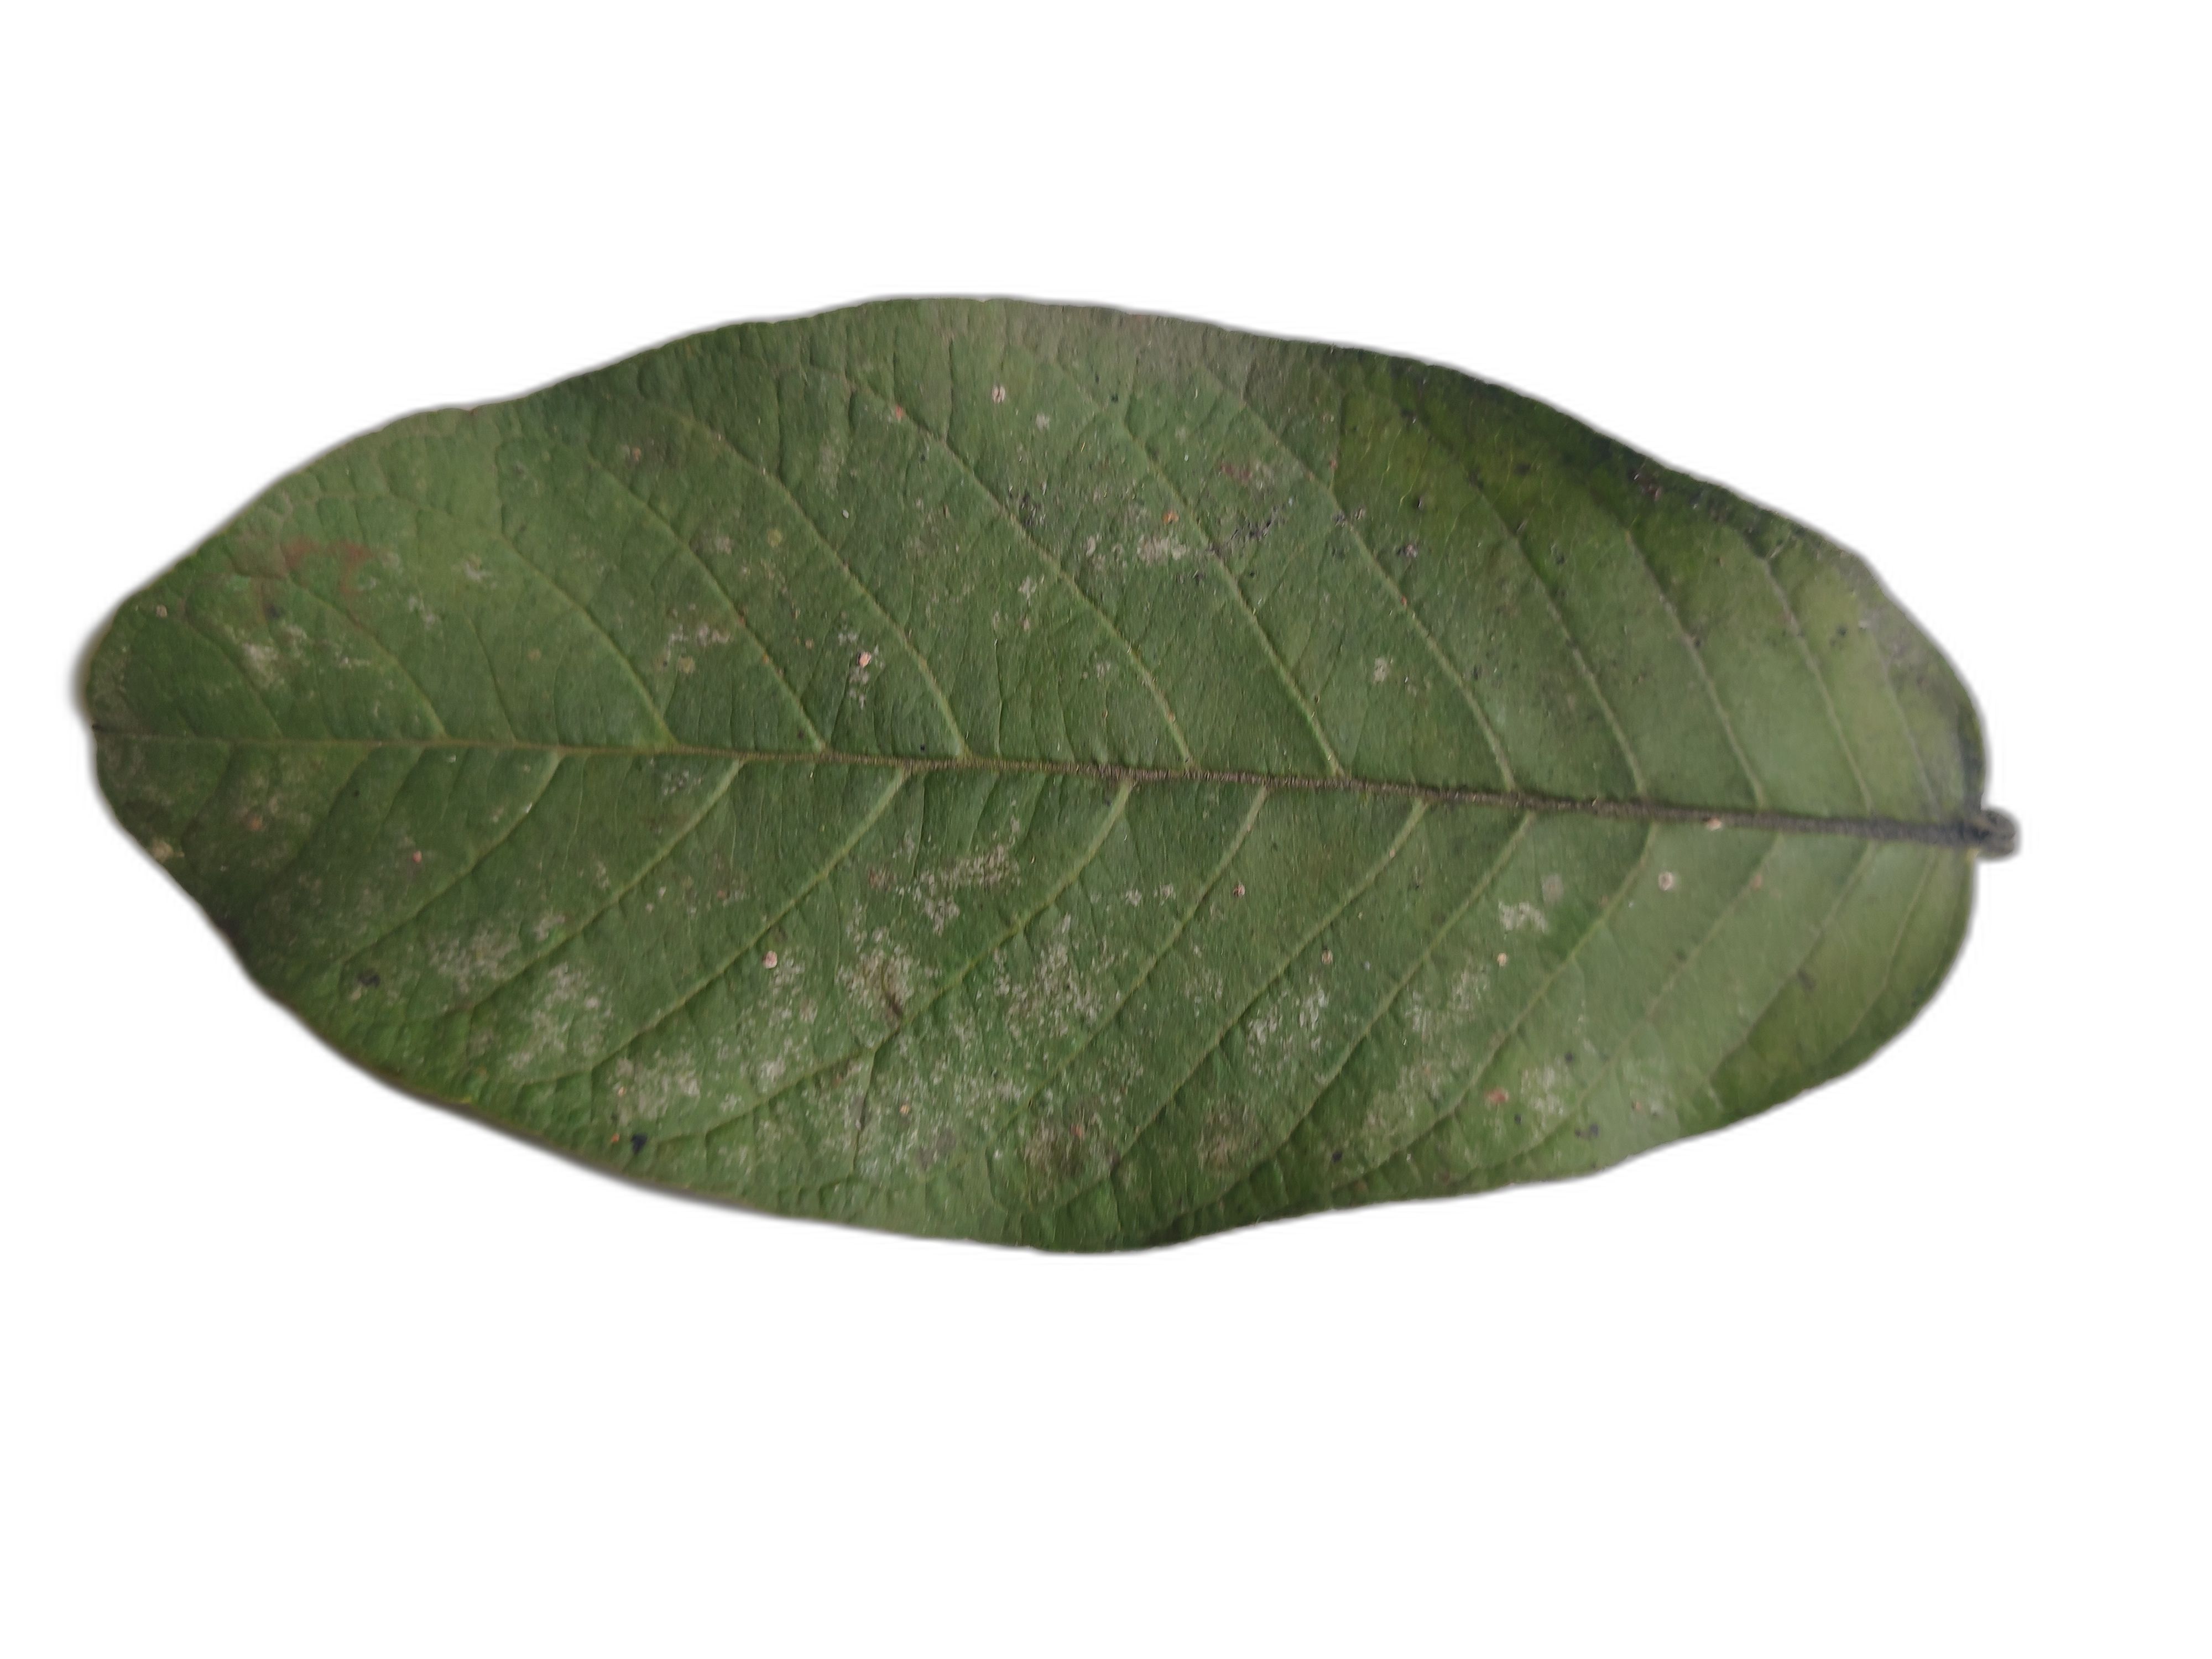
Plant part: leaf
Disease: Anthracnose